Answer in natural language. Which object is closer to low brown storage unit, gray lshaped countertop or stainless steel refrigerator? Choose between the following options: gray lshaped countertop or stainless steel refrigerator
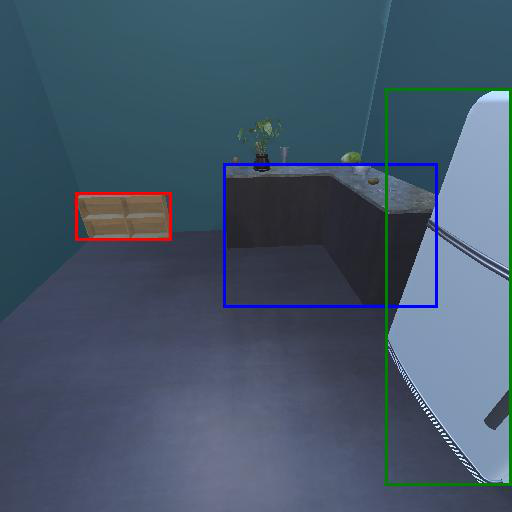
<answer>gray lshaped countertop</answer>